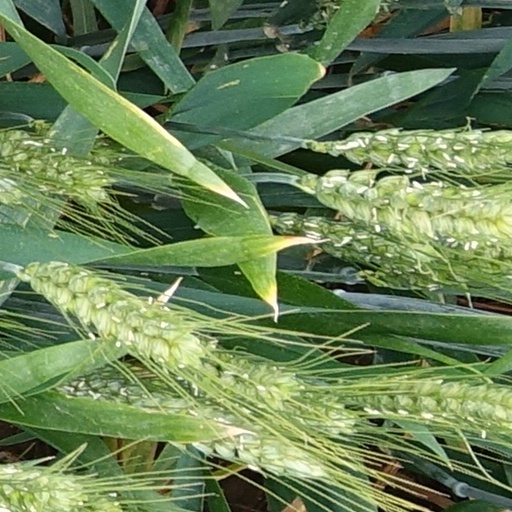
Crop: wheat